USS Hamner

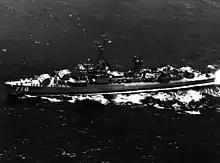
"Hamner" underway in 1960

"Hamner" returned to the Western Pacific every year thereafter visiting ports in Korea, Japan, Taiwan, the Philippines, and Australia (arrival 2 August 1956 in Brisbane and arrival 6 Oct 1957 in Melbourne), and 1959. The destroyer made many good-will visits to Asian ports and engaged in exercises and Formosa patrol. She arrived off Taiwan for six weeks duty with the Taiwan Patrol Force on 31 December 1958, just after another flareup of the Quemoy-Matsu crisis. When not deployed in the Pacific, "Hamner" trained out of San Diego, California.